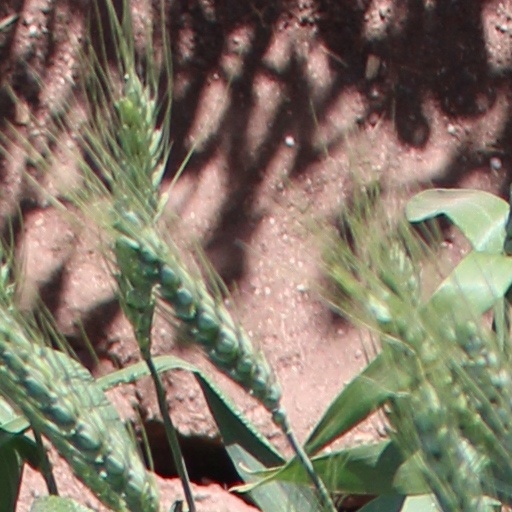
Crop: wheat